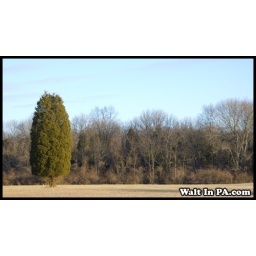
Thought the lone green tree in a field against bare trees looked kind of cool.